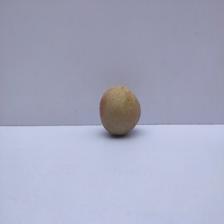
Size: Small